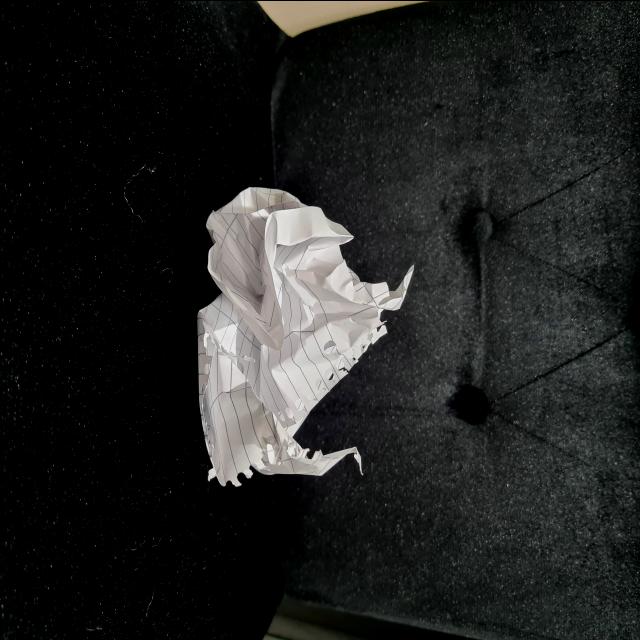
Label: tissues